ORF regional studios

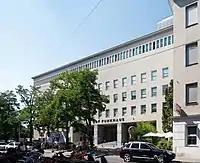
Funkhaus Wien at Argentinierstraße in Vienna (2015)

The regional studios produce their own state radio, broadcast in the whole state. These regional radios are in the Ö2 group. The regional studio in Carinthia also produces the ORF Radio Dva. For television, each regional studio produces its own news with weather for the state, which are broadcast in their state simultaneously on the TV channel ORF2.